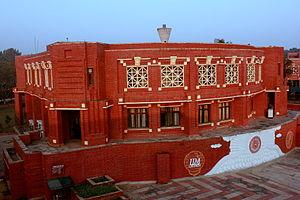
L'Institut indien de management de Lucknow ou IIM Lucknow, situé à Lucknow est un Institut indien de management situé à Lucknow dans l'État de l'Uttar Pradesh.